Fatboy Slim

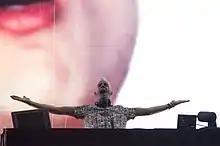
Fatboy Slim performing in Mexico City, 2017

During the COVID-19 lockdowns, Cook posted mixes online and worked at the cafe he owns in Hove. He said: "It was interesting, because I've never done an honest job for years. It kept me sane, really." In May 2021, he performed in Liverpool as part of the government's trials to restart mass audience events following the COVID-19 pandemic. In June 2022, Cook gave lessons in DJ equipment as part of an NHS initiative to create art events for people with mental health problems. In July, the 20th anniversary of Big Beach Boutique II, Cook headlined the On the Beach festival in Brighton.